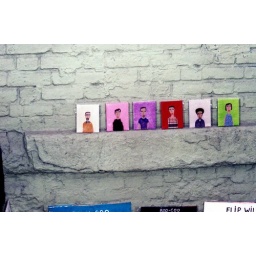
a shelf of tiny paintings line the wall in soho, nyc